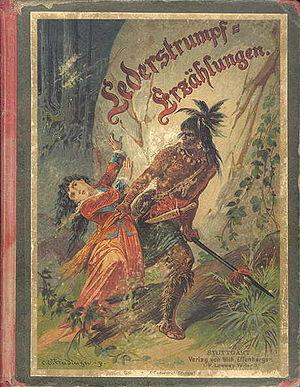
Carl Offterdinger était un illustrateur allemand.